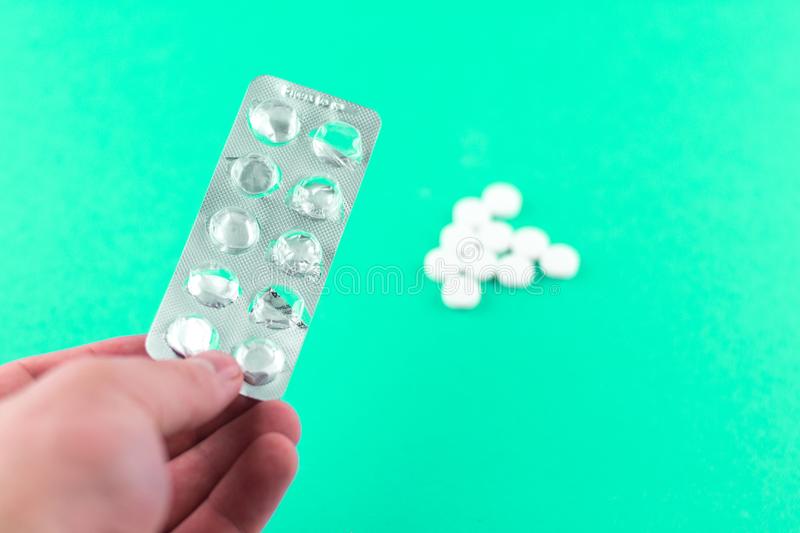
Label: plastic